Lisa Lambe

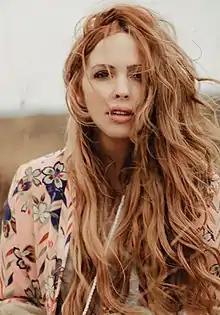
Lambe in promotional still for "Juniper" (2020)

Lisa Lambe is an Irish singer, actress, songwriter and folklorist. She was born in Dublin, the youngest in a family of ten children.